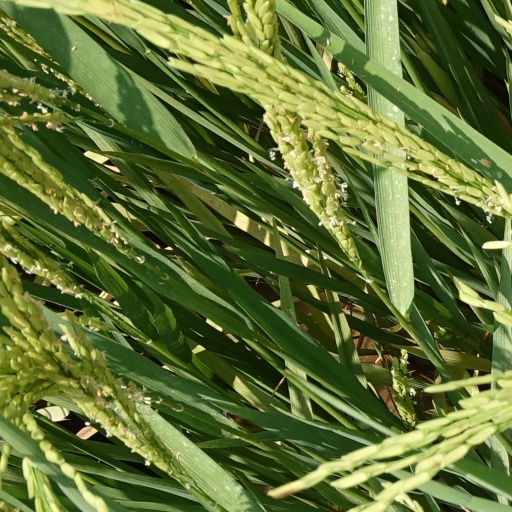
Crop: rice